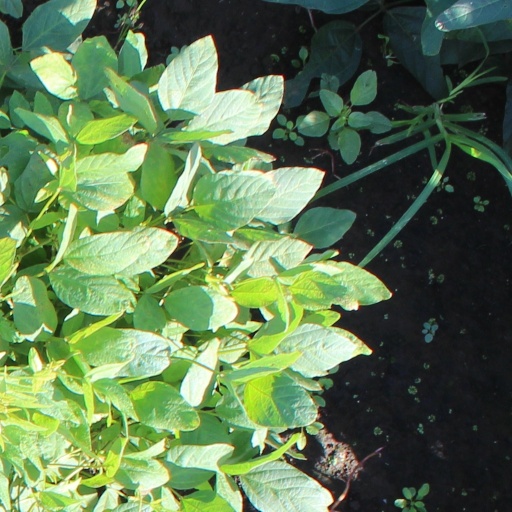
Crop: soybean